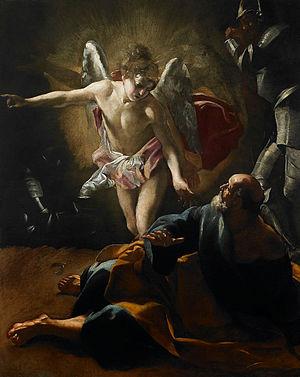
Lucceius Albinus est un procurateur romain de Judée de 62 à 64. Il succède à Porcius Festus.
Agrippa II est le fils d'Agrippa Iᵉʳ, lui-même petit-fils d'Hérode le Grand.
Giovanni Lanfranco est un peintre italien baroque de l'école de Parme, qui a été autant actif à Parme, Rome et Naples et dont on a retenu la maîtrise des jeux de lumière et son « perspectivisme aérien. »